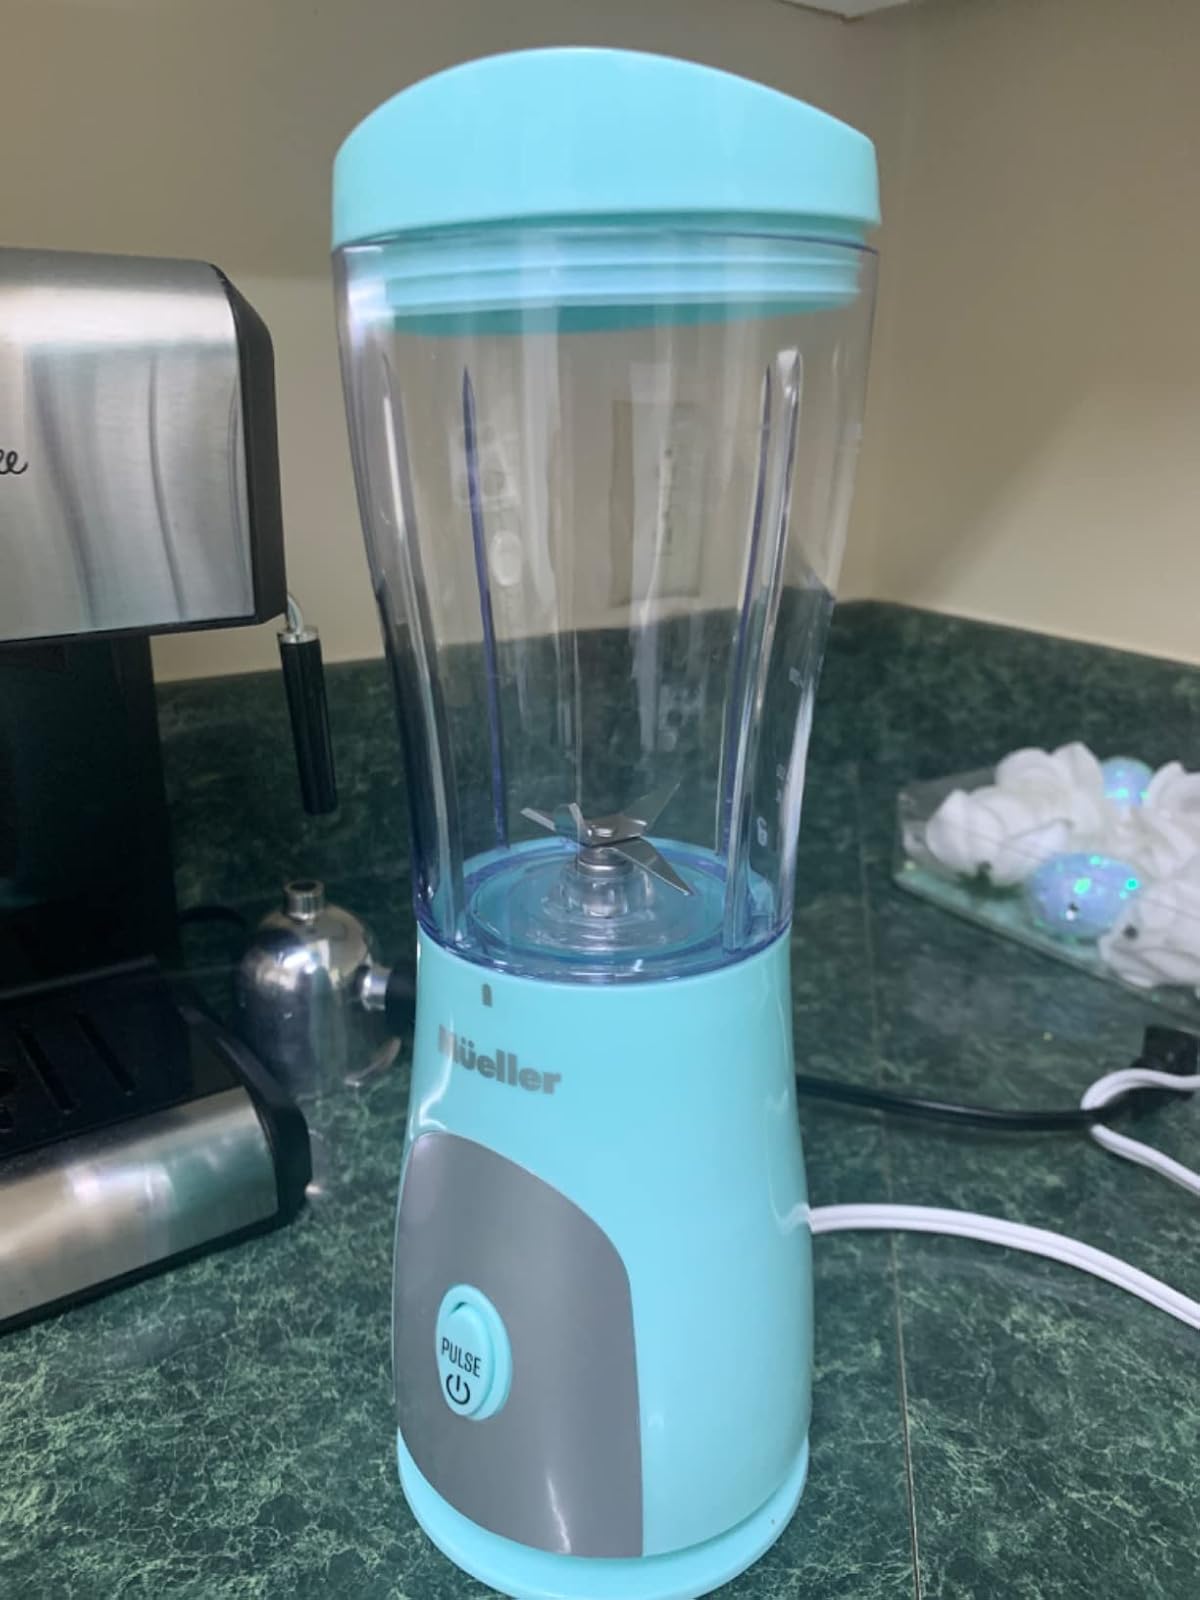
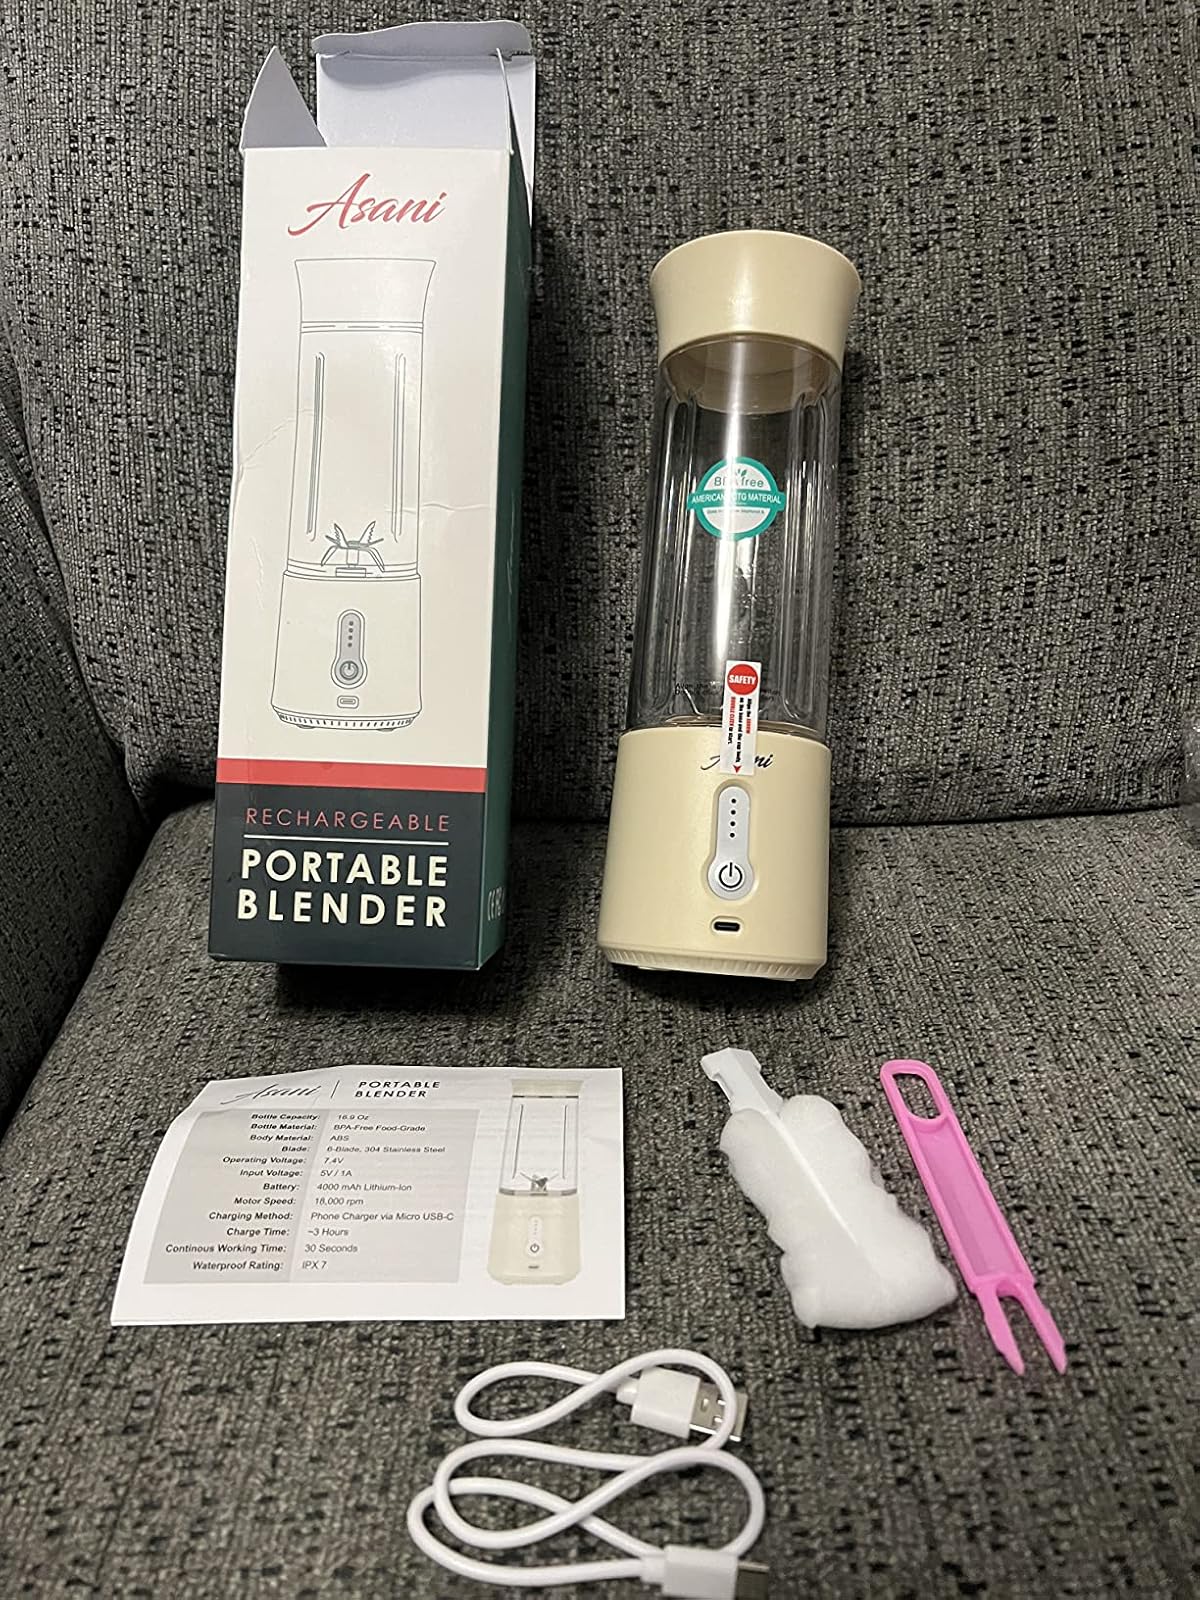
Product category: items_blender
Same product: no